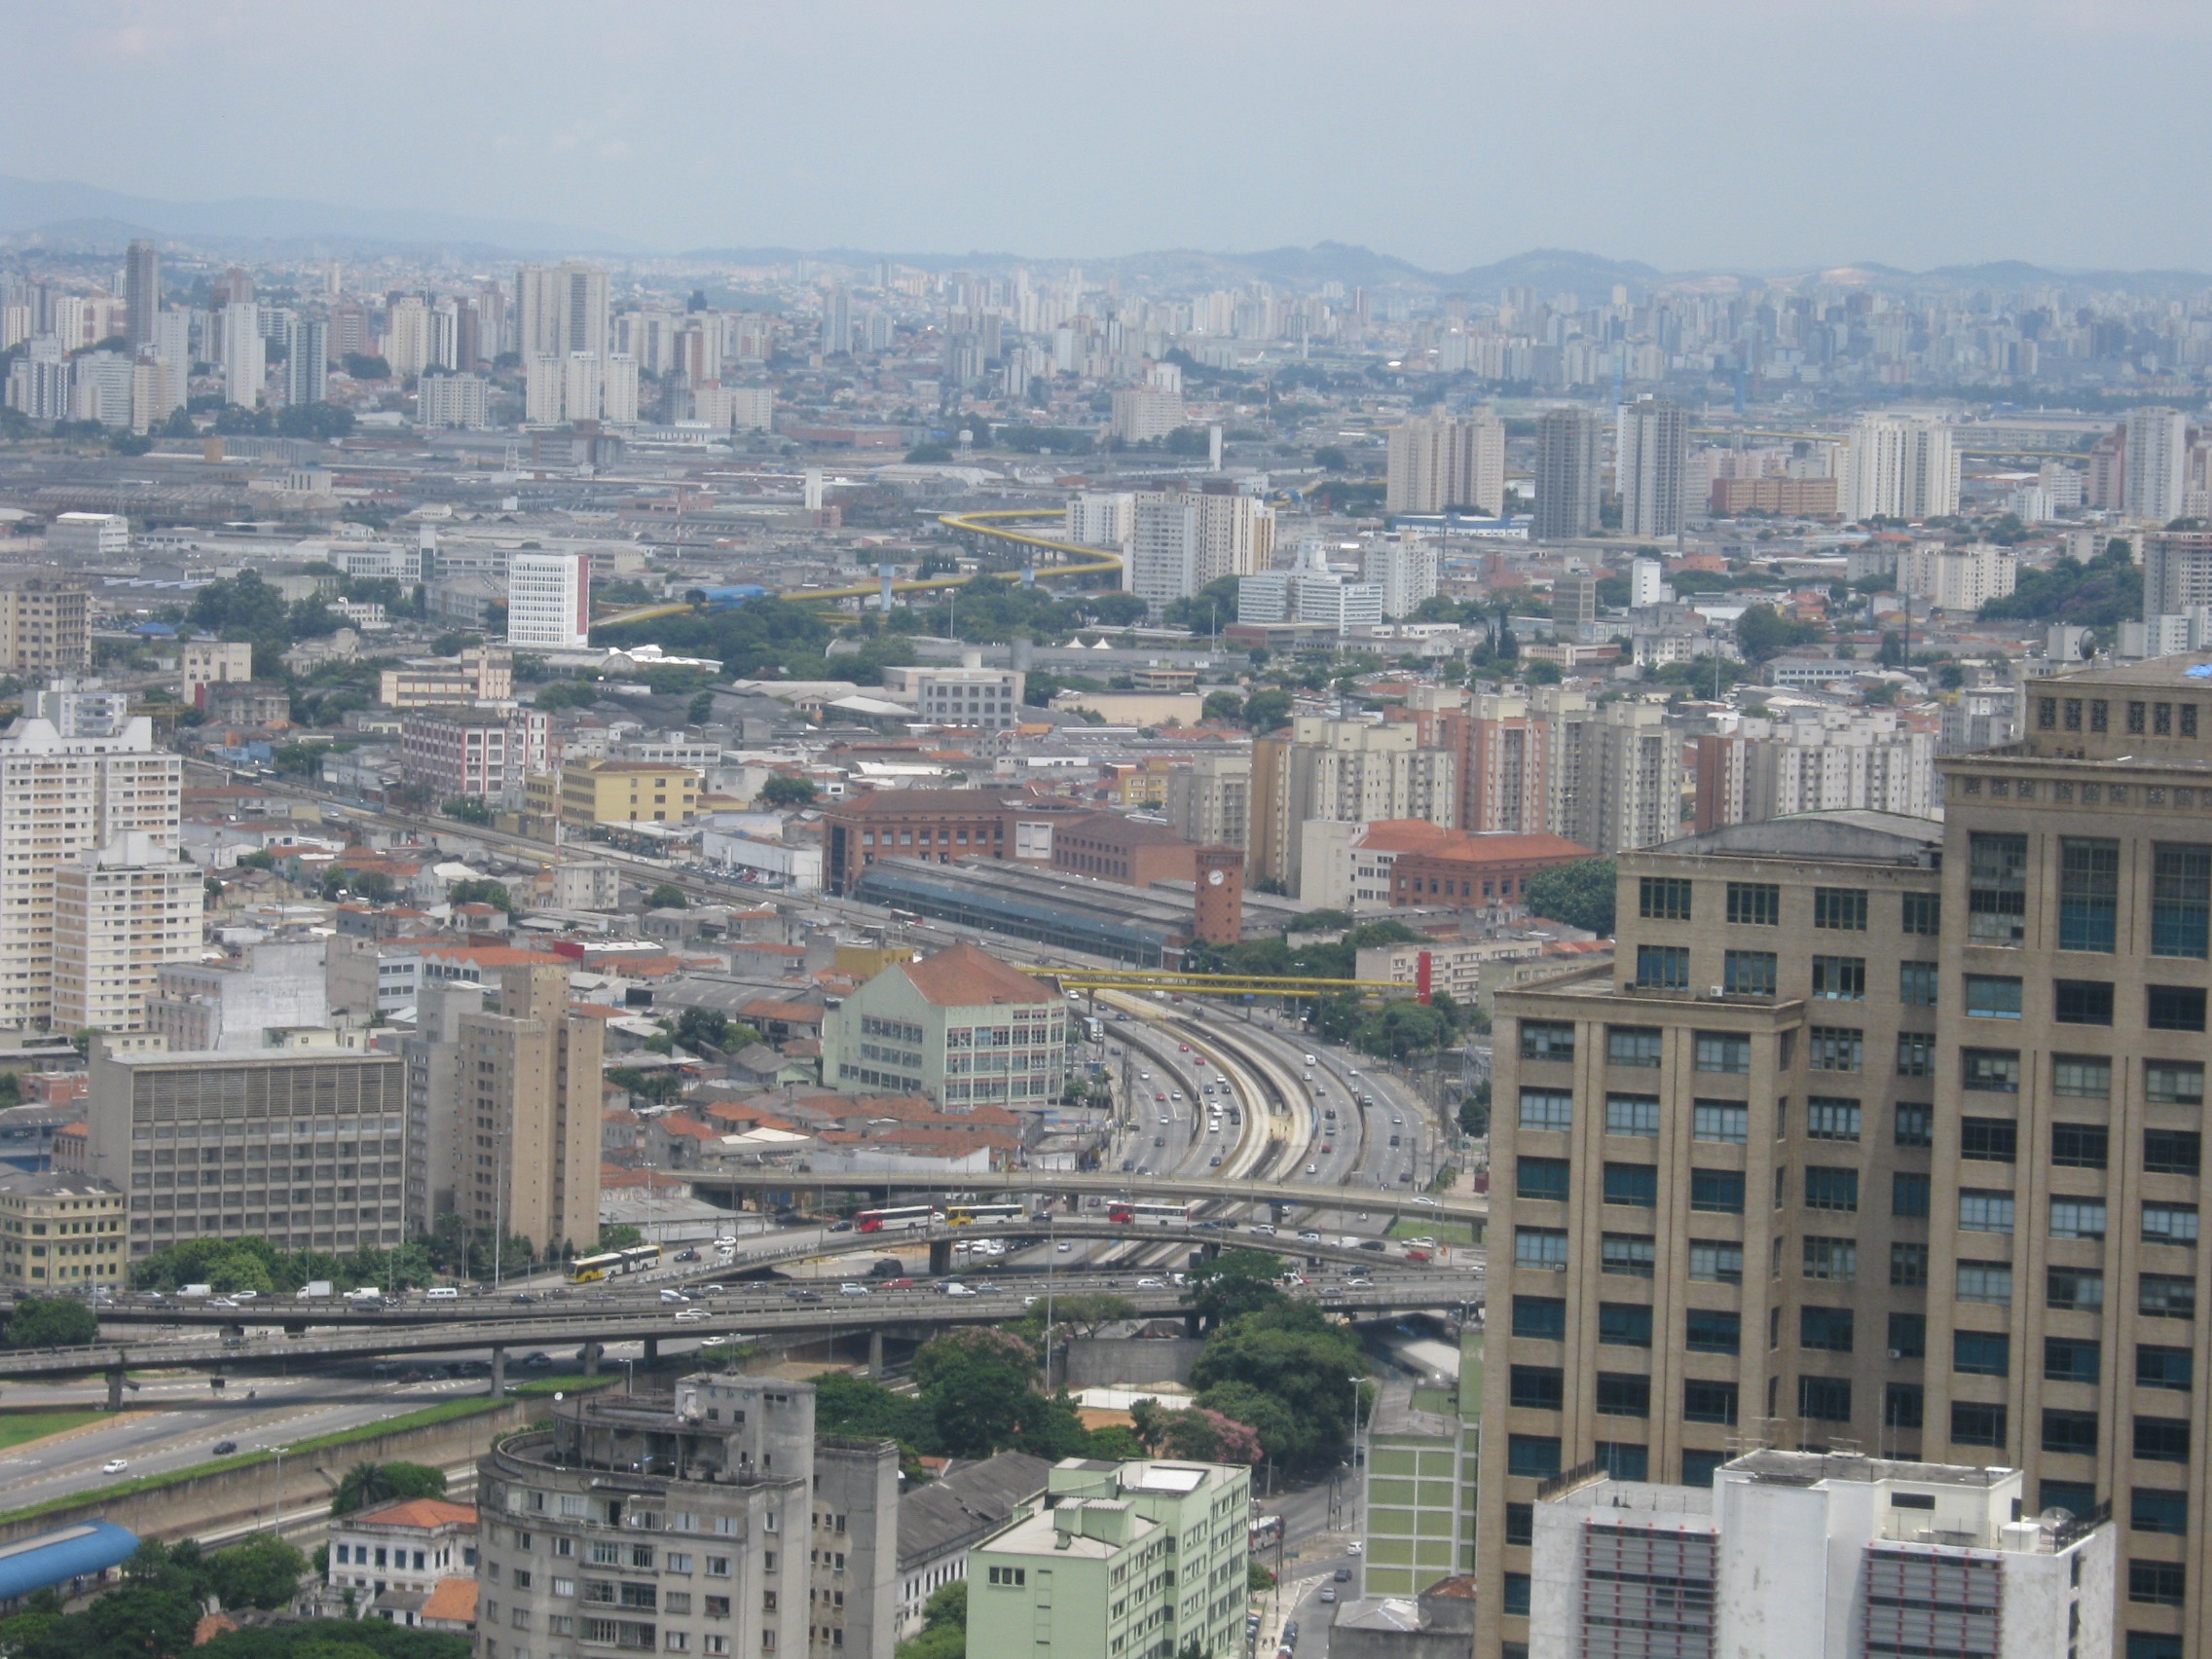
skyline, town, city, skyscraper, cityscape, downtown, suburb, tower, haze, tower block, buildings, brazil, metropolis, neighbourhood, sao paulo, bird's eye view, aerial photography, urban area, residential area, geographical feature, human settlement, metropolitan area